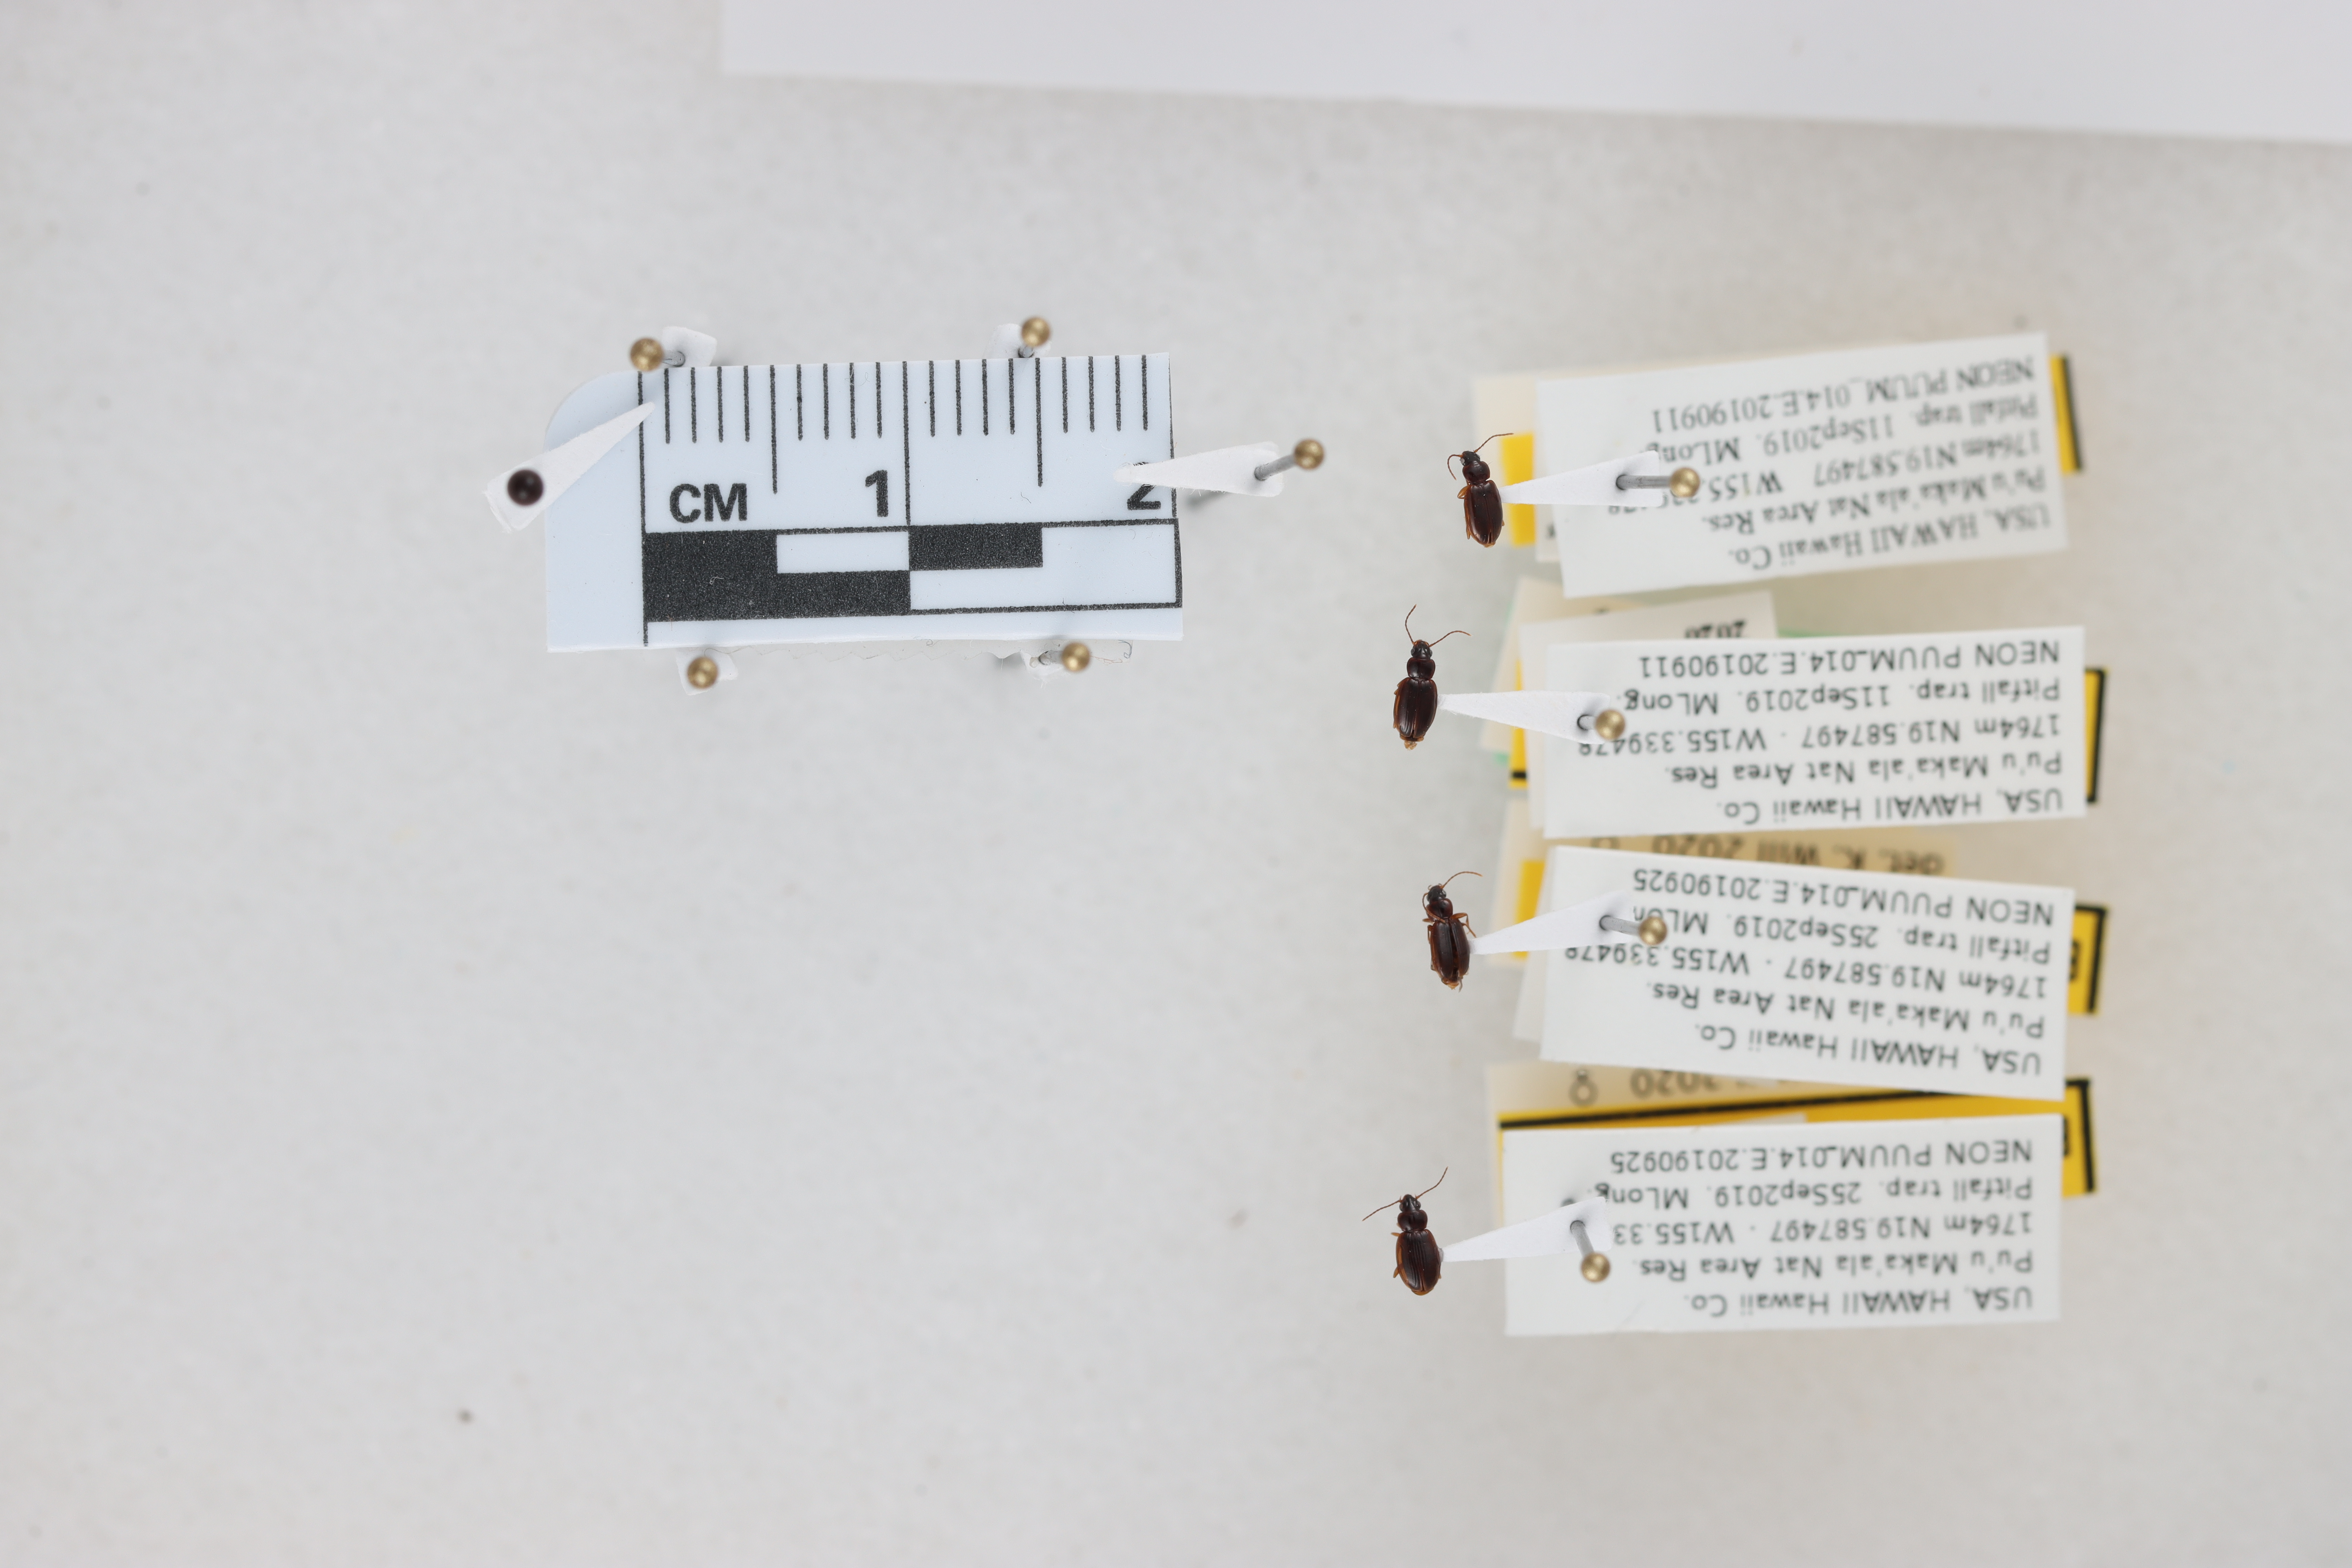
Beetle 1 — elytra length: 0.226 cm, elytra max width: 0.138 cm, basal pronotum width: 0.071 cm

Beetle 2 — elytra length: 0.221 cm, elytra max width: 0.158 cm, basal pronotum width: 0.079 cm

Beetle 3 — elytra length: 0.222 cm, elytra max width: 0.123 cm, basal pronotum width: 0.075 cm

Beetle 4 — elytra length: 0.222 cm, elytra max width: 0.161 cm, basal pronotum width: 0.081 cm